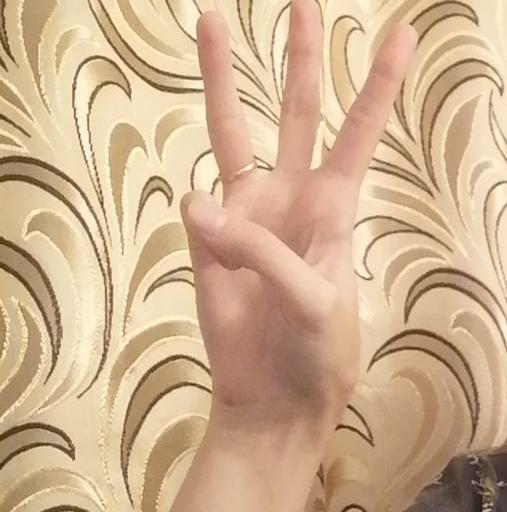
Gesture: three